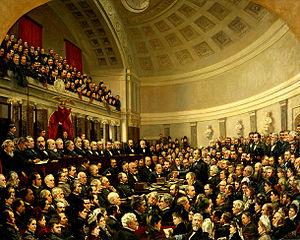
Cornelia Adele Strong Fassett, née Cornelia Adele Strong le 9 novembre 1831 à Owasco dans l'État de New York et morte le 4 janvier 1898 à Washington, est une peintre américaine. Elle peint des portraits de personnalités politiques. Son œuvre la plus célèbre est sa peinture de la Commission électorale de 1877.